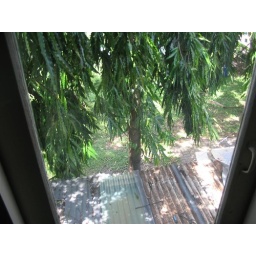
A tree and the roof over the entrance. Lovely.